One Night Stand (2016 film)

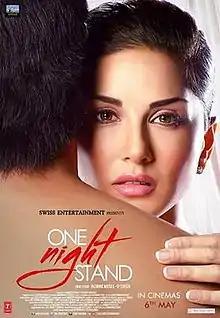
Theatposter

One Night Stand is a 2016 Indian Hindi erotic romantic drama film written by Bhavani Iyer and directed by Jasmine D'Souza. It features Tanuj Virwani and Sunny Leone in the lead roles. The film centers on a man who ends up becoming obsessed with a woman he has a one night stand with. Principal photography was wrapped up in 55 days and filming locations included Mumbai, Bangkok and Pune. The film was released on 6 May 2016. The film was also dubbed in Telugu and Tamil .